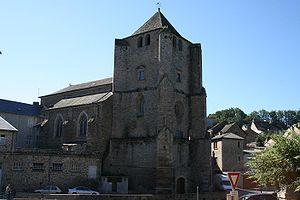
Cassagnes-Bégonhès (Aveyron - France) - Église